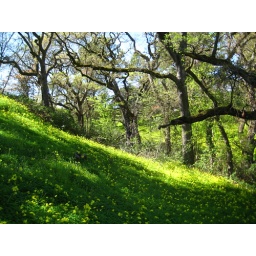
Spring flowers and Oak trees along the Iron Horse trail in Alamo, CA.